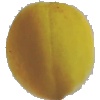
Label: Peach 2